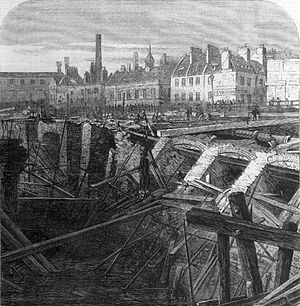
Metropolitan Railway / Historie / Paddington til City, 1853-63 / Anlæg
Udgravning til Metropolitan Railway ved Farringdon efter at være oversvømmet af den rørlagte flod Fleet i juni 1862
"Metropolitan Railway var en passager- og godsjernbane, der betjente London fra 1863 til 1933. Hovedstrækningen gik mod nordvest fra hovedstadens finansielle hjerte i City til hvad der skulle blive til Middlesex-forstæderne. Den første bane forbandt fjernbaneendestationerne Paddington, Euston og King's Cross til City. Den første strækning blev anlagt under New Road ved brug af ""cut-and-cover""-metoden mellem Paddington og King's Cross og i tunnel og afgravninger langs Farringdon Road fra King's Cross til nær Smithfield, tæt på City. Den åbnede for offentligheden den 10. januar 1863 med gasbelyste trævogne trukket af damplokomotiver, verdens første dedikerede underjordiske passagerjernbane.